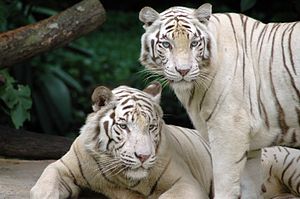
Tiger / Menneskeædende tigre
Hvide tigre.
Tigeren er den største katteart med en total kropslængde på op til 3,22 meter og i ekstreme tilfælde med en vægt på op til 388.7 kilo i naturen. Det mest genkendelige træk ved tigeren er pelsen med mørke tværstriber på orange bund. Tigre er topprædatorer, der især lever af hovdyr såsom hjorte og skedehornede. De er territoriale og jager generelt alene, men kan undertiden være sociale og kræver som regel sammenhængende områder, der tilgodeser deres byttedyr. Dette, sammen med det faktum, at de er naturligt hjemmehørende i nogle af de tættest befolkede dele af verden, har medført betydelige konflikter med mennesker. I det sydlige Bangladesh blev mindst 100 personer dræbt af tigre årligt frem til år 2004.